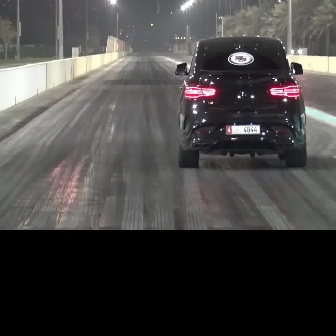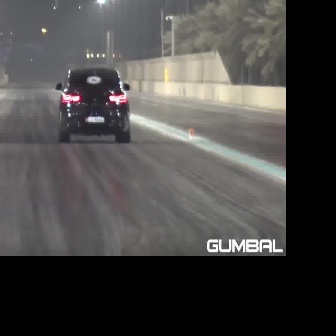
  Please identify the target specified by the bounding box [174,35,306,167] in the first image and locate it in the second image. Return the coordinates in [x_min,y_min,x_max,y_max] format.
Answer: [55,67,130,142]